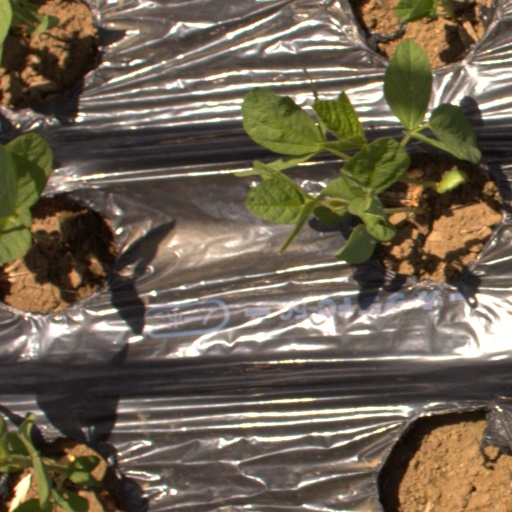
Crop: Jerusalem artichoke